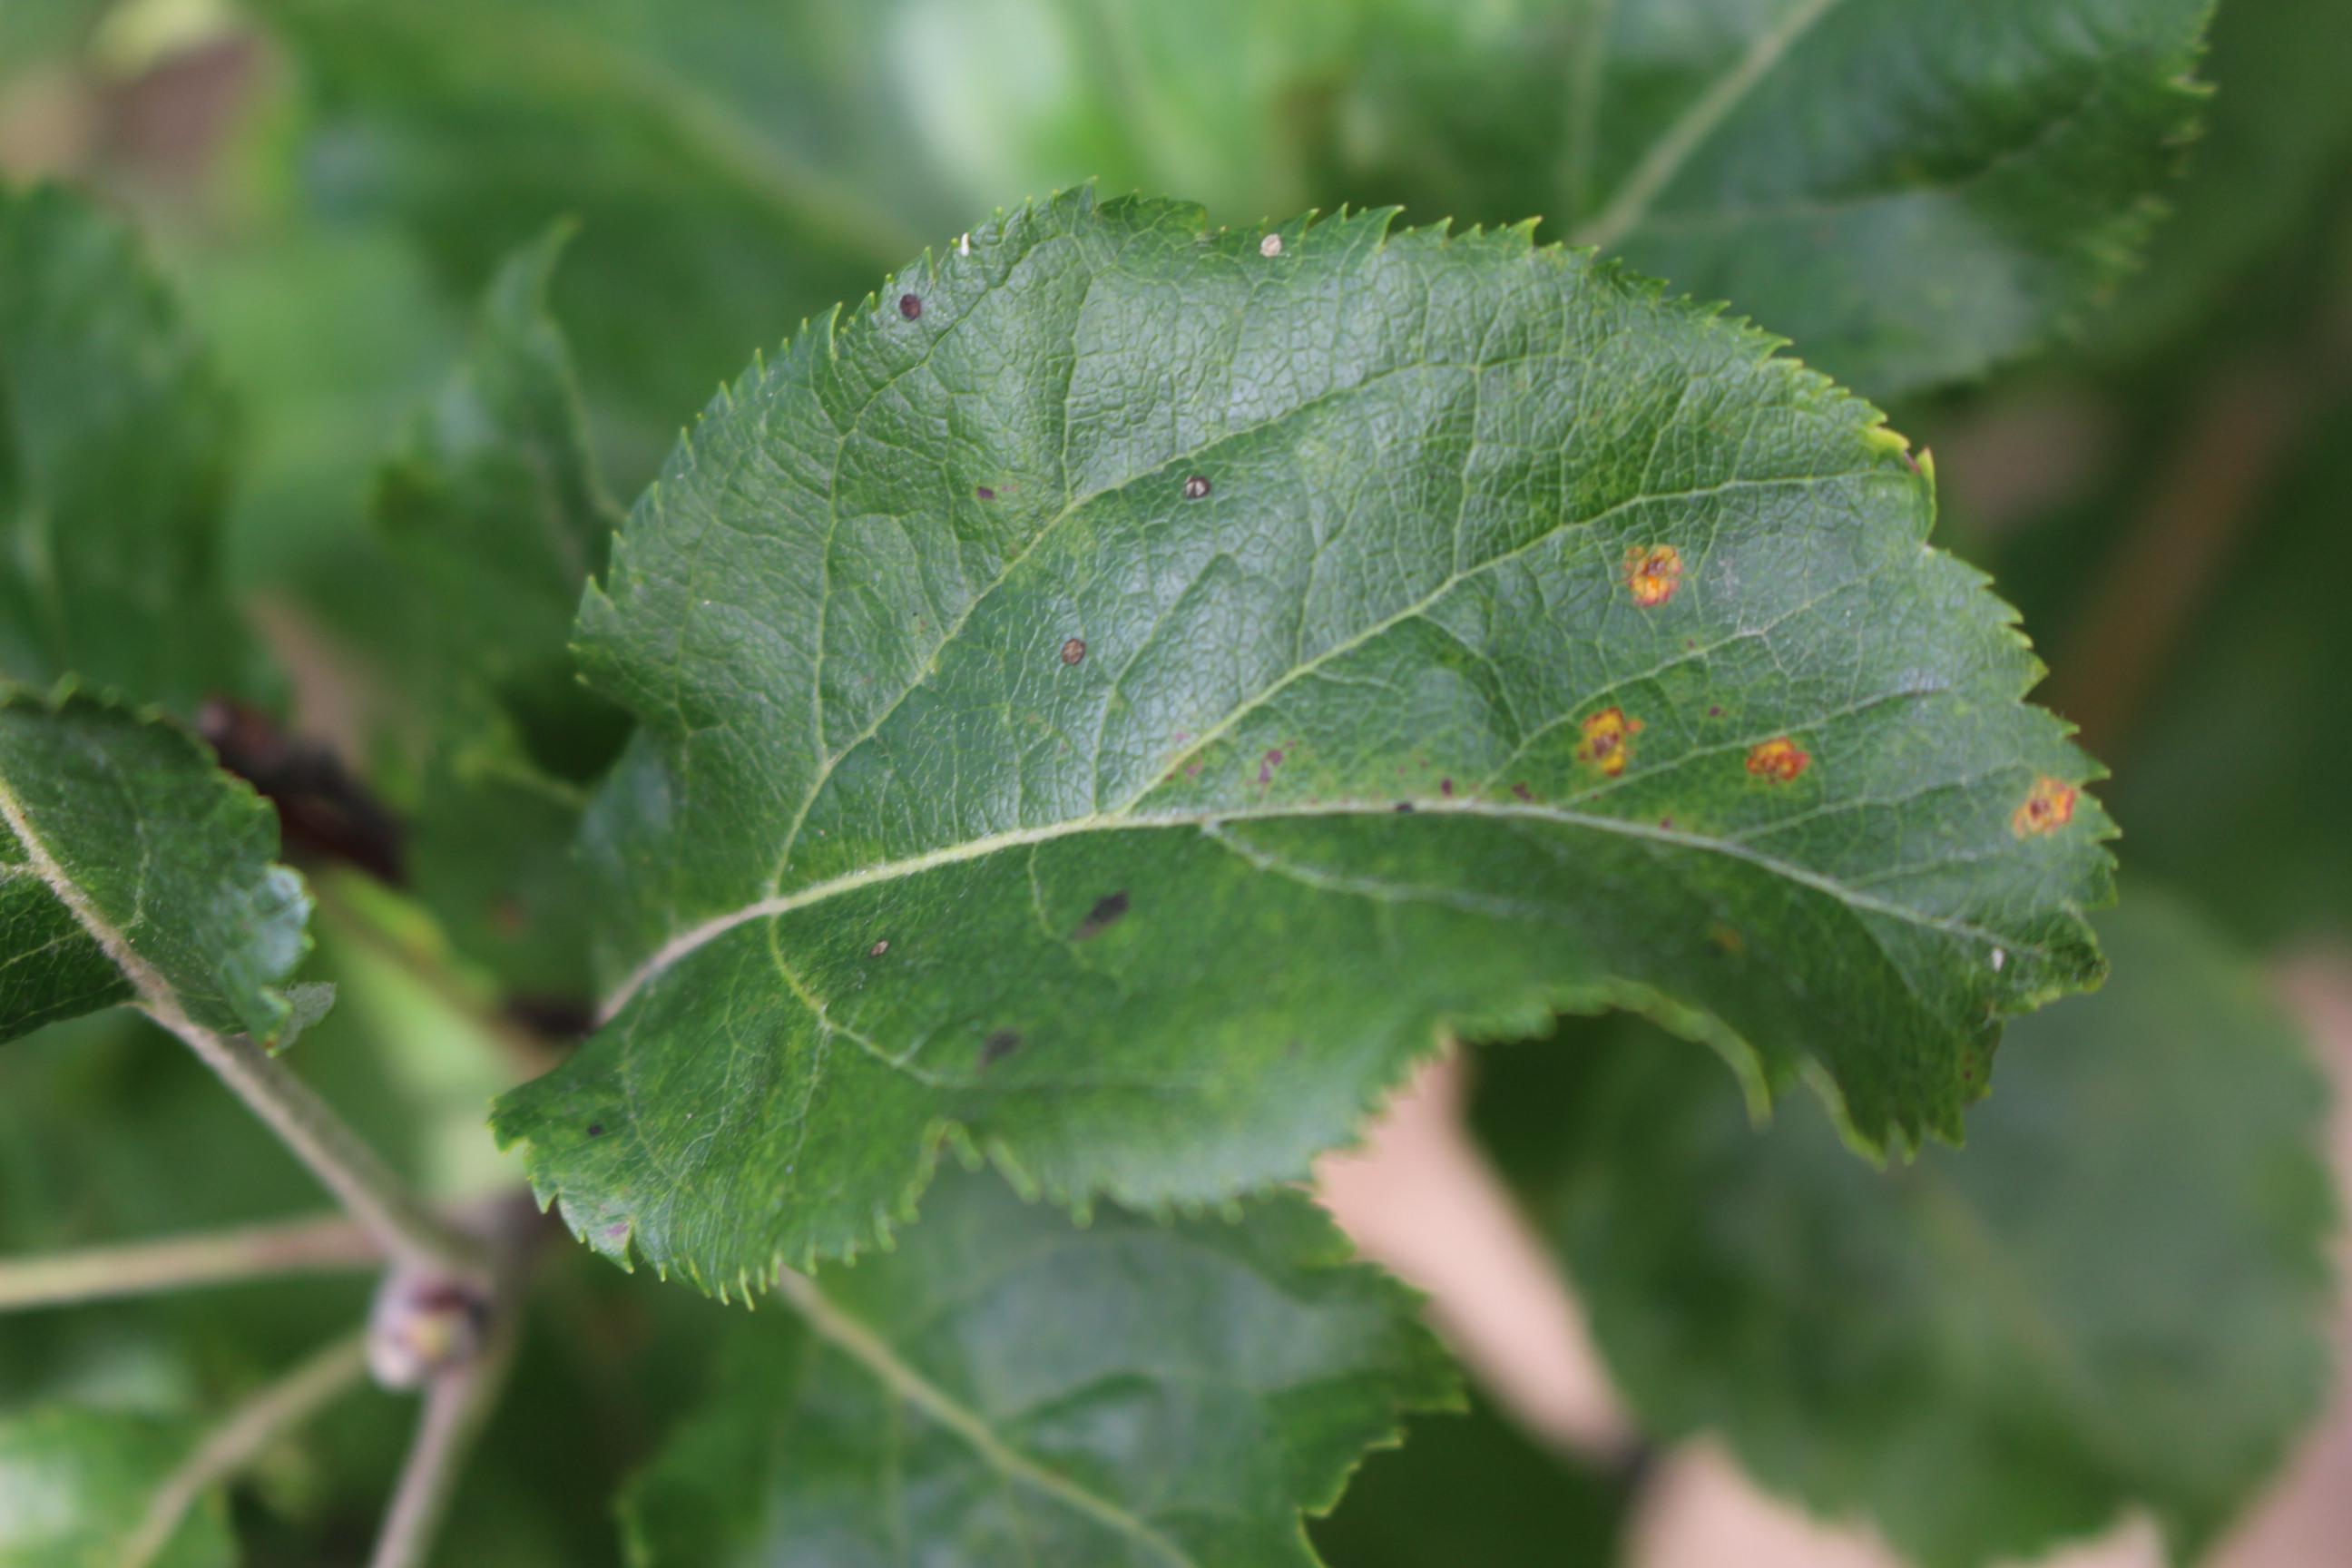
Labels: rust, frog_eye_leaf_spot